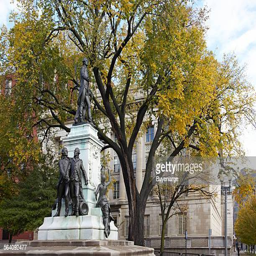
a city located directly north